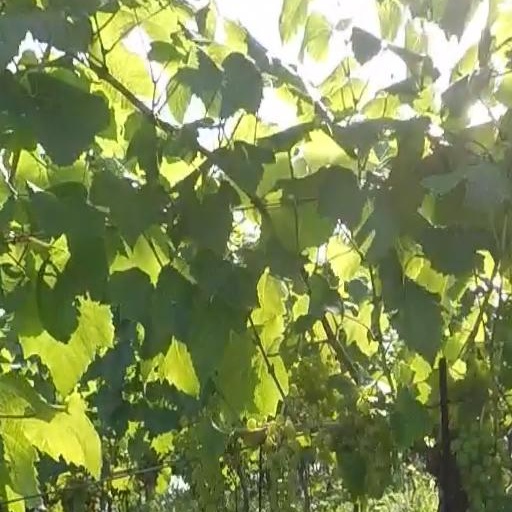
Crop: grape